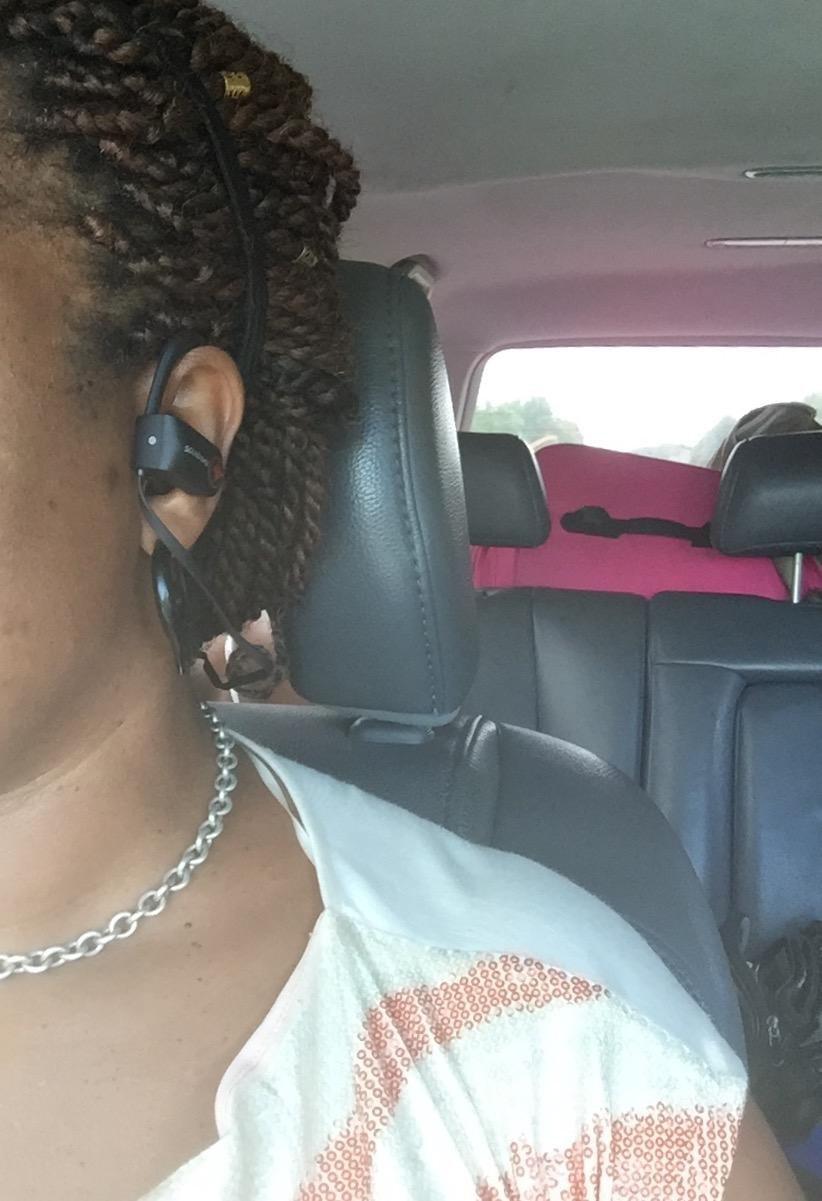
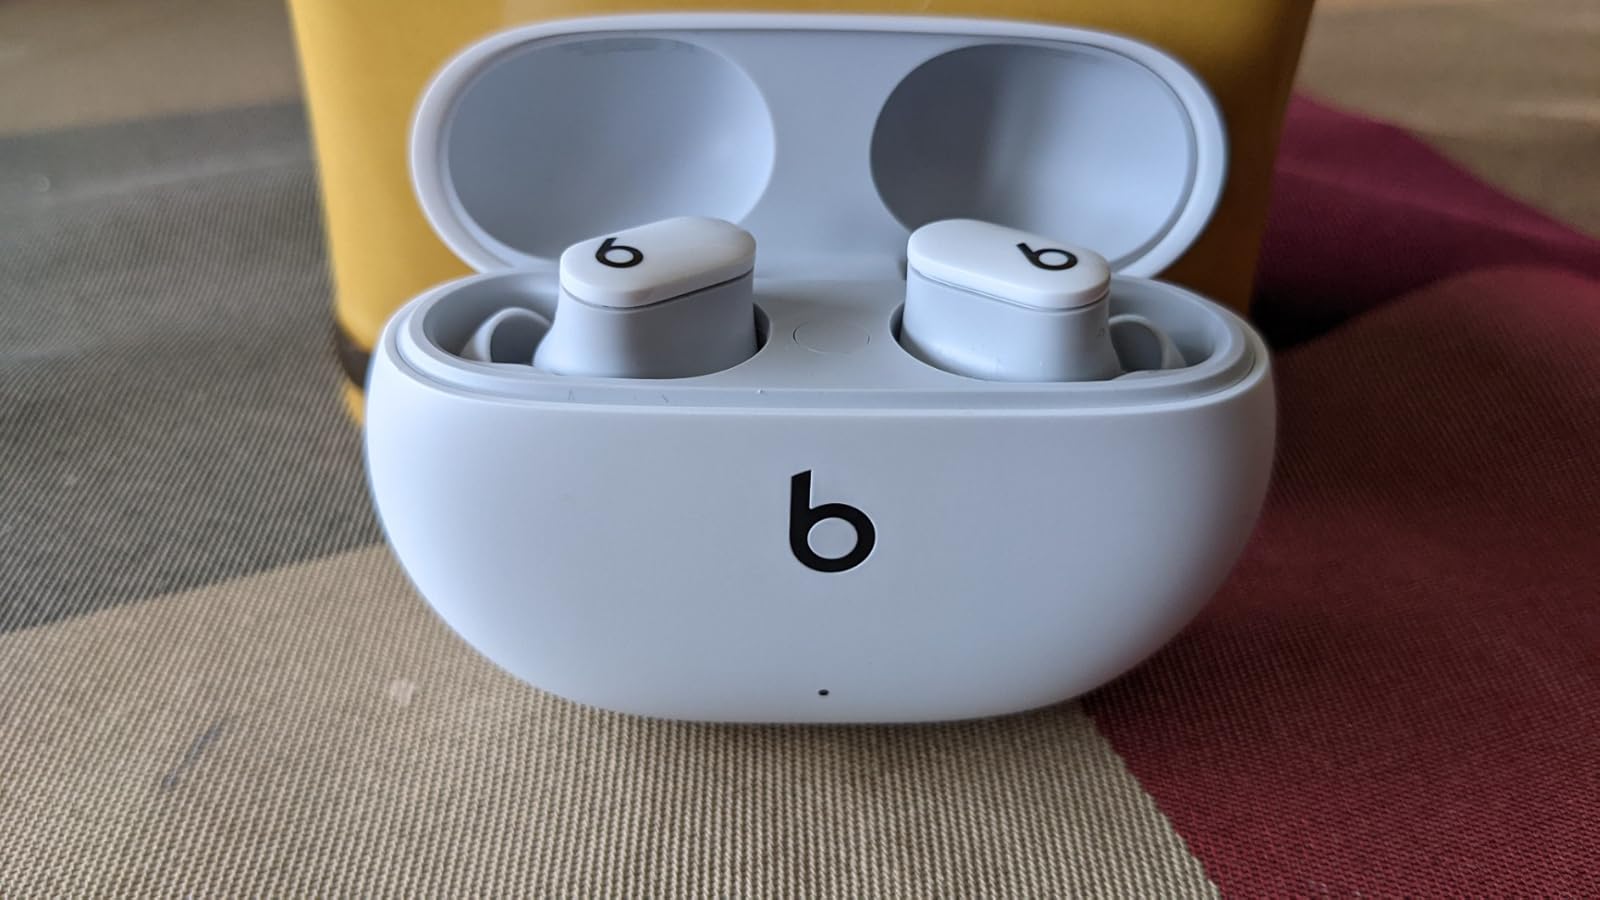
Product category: earbuds
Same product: no